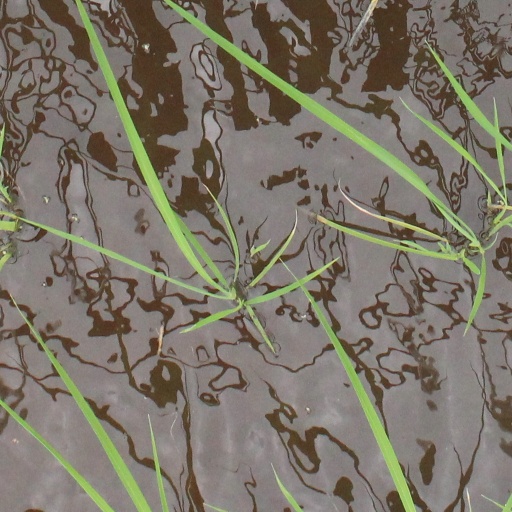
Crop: rice